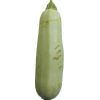
Label: zucchini